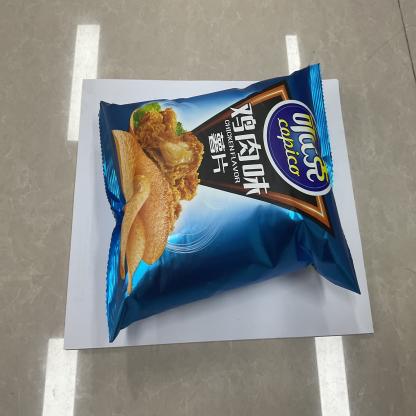
Label: plastics